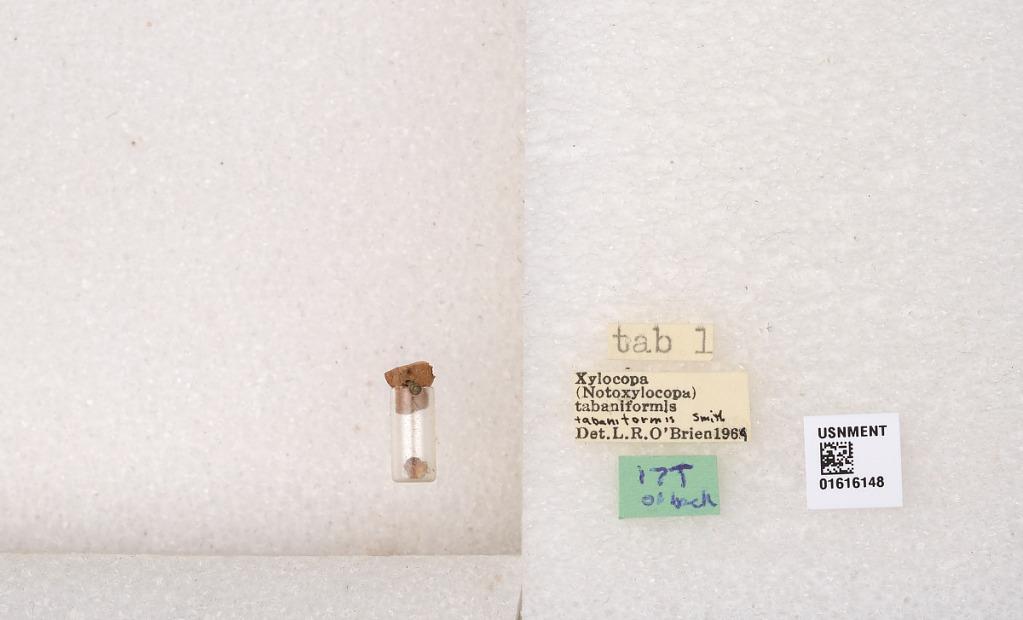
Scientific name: Xylocopa (Notoxylocopa) tabaniformis tabaniformis Smith
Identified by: O'Brien, L. R.